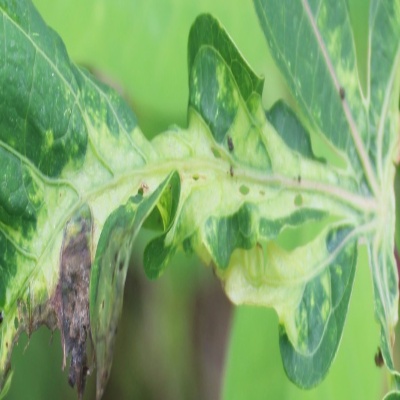
Crop: Cassava
Condition: mosaic